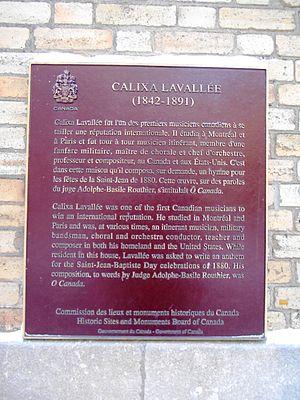
Plaque de Calixa Lavallée, Maison Ernest-Gagnon, 22, rue Couillard, Québec
Calixa Lavallée, né le 28 décembre 1842 à Verchères et mort le 21 janvier 1891 à Boston, de son vrai nom Callixte Lavallée, est un compositeur, un chef d'orchestre, un pianiste, un organiste et un professeur de musique canadien-français. Il est surtout connu pour avoir composé la musique de l'hymne national canadien, Ô Canada.